Lynn Sailors

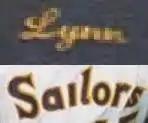
Lynn Sailors cap (top) and jersey (bottom) insignia

After more than 30 years without a professional team, Lynn returned to minor league baseball in , when the owners of the West Haven Yankees moved the franchise to Boston's North Shore. The Seattle Mariners, founded as an expansion team in 1977, were slowly building out their farm system, and did not field a Double-A affiliate before 1980. During the 1979–80 offseason, the New York Yankees moved their Double-A affiliation to the Nashville Sounds of the Southern League, and the Mariners replaced them as sponsors of the relocated West Haven franchise, the Lynn Sailors. (Complicating matters further, the Oakland Athletics placed an expansion Eastern League team in West Haven called the Whitecaps and the Glens Falls White Sox also entered the EL in 1980.)